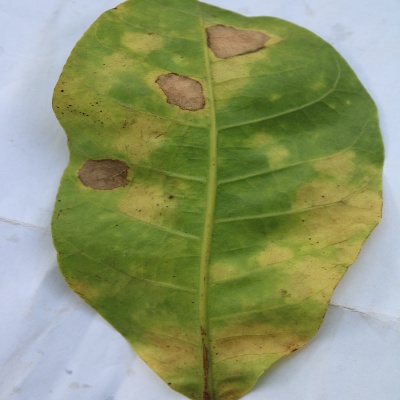
Crop: Cashew
Condition: anthracnose